Douglas Harkness

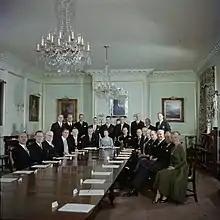
Douglas Harkness (first from left) with other members of the government in 1957 on a visit by Queen Elizabeth and the Duke of Edinburgh.

There is a Douglas Scott Harkness fonds at Library and Archives Canada.